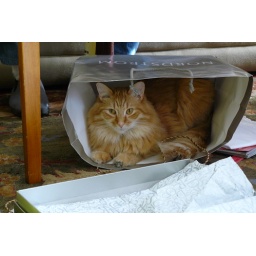
Nick sitting in a bag on Christmas morning